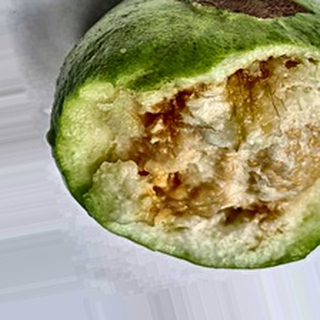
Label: guava_fruit_fly